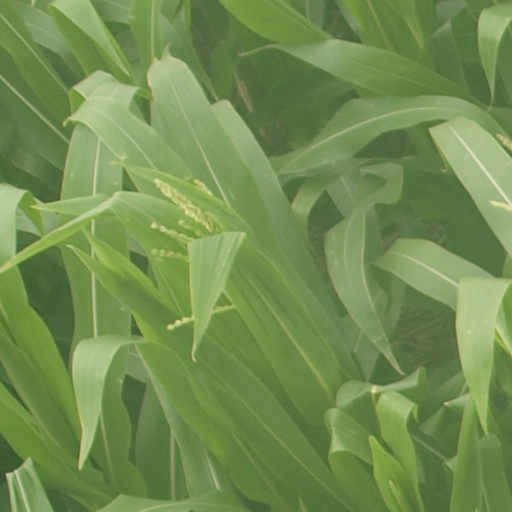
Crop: maize; corn